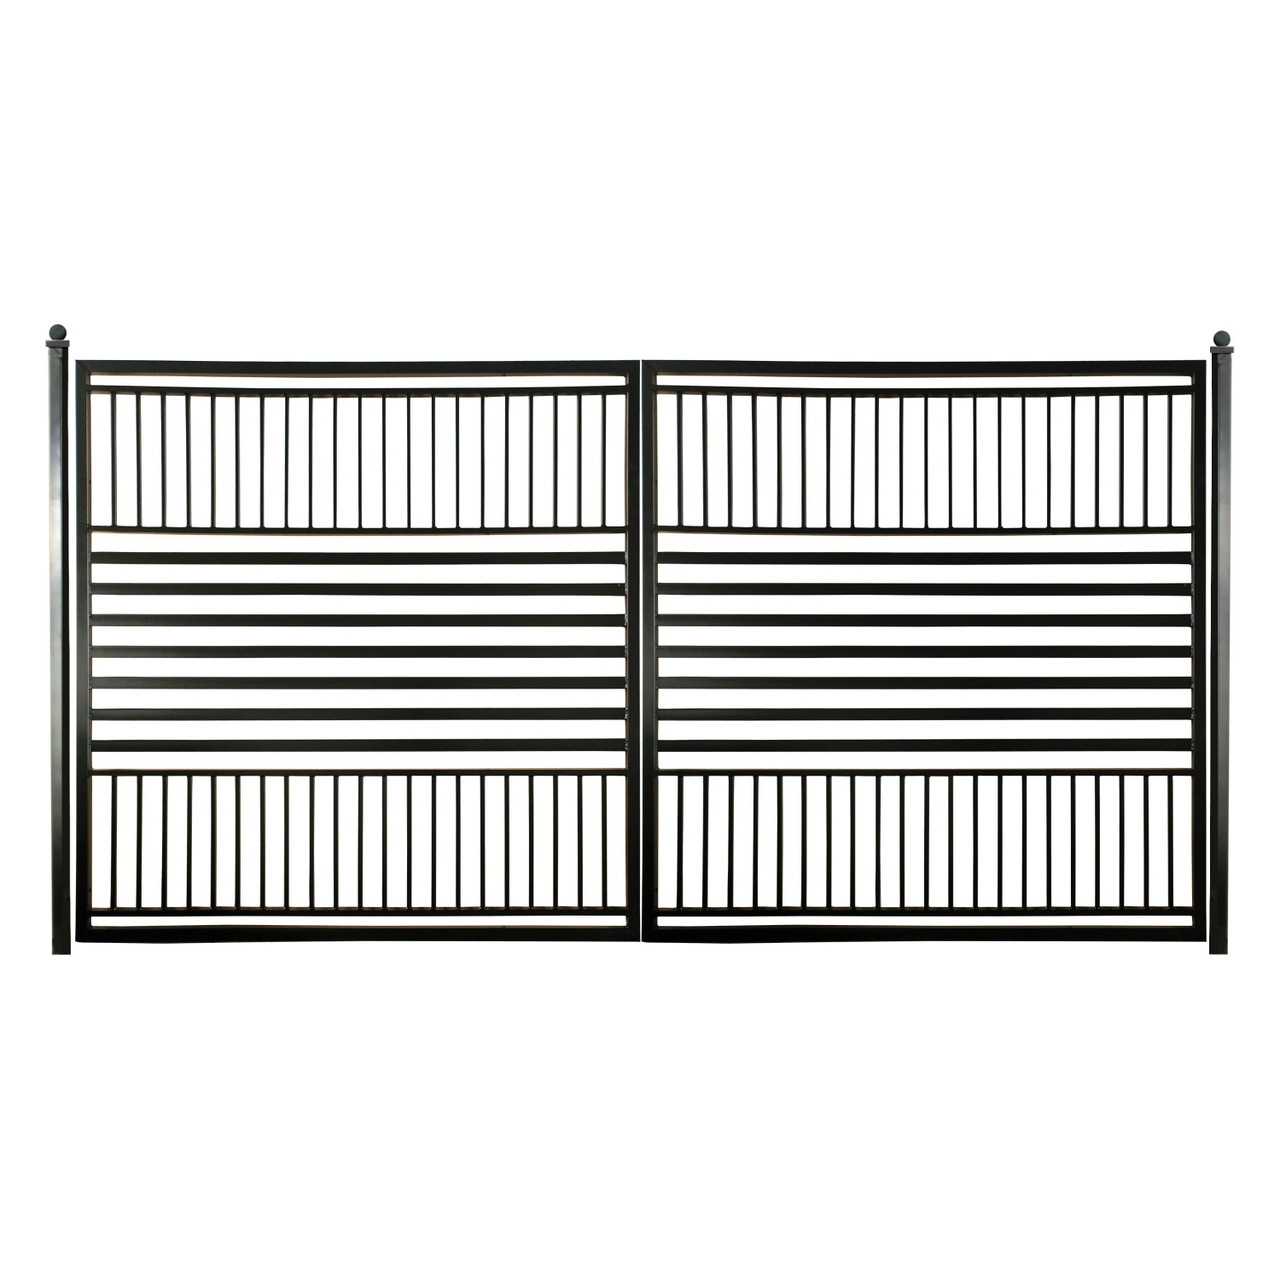
Aleko Steel Dual Swing Driveway Gate - Barcelona Style - 12 x 6 Feet
Aleko Steel Dual Swing Driveway Gate - Barcelona Style - 12 x 6 Feet Product Description Feel more secure in your space with our top-rated double swing steel driveway gate. These sturdy security gates are crafted with modern details to lend a timeless look to any environment. Along with beauty and practicality, our driveway gates our also known for their durability and longevity. Each distinctive security gate is fully welded making them thicker, heavier, and overall sturdier than most gates on the market. The hot-dipped galvanized steel is rust and corrosion resistant, and it has a powder-coated finish that doesn’t crack, peel, or chip unlike traditional paint. To prevent damage during shipping, each gate is transported in heavy-duty OSB plywood. Our team works hard to provide lasting quality you can depend on for years to come. Backed by a 10-year warranty, our superior designs have helped ALEKO become the #1 gate brand in the country. Order yours today! FEATURES: Hot-dipped galvanized steel is fully welded for superior durability and security Steel is less flexible than aluminum and does not bend on impact Powder-coated finish helps prevent rust, cracking, peeling, and chipping Modern Barcelona style catches the eye to enhance your home’s beauty and curb appeal Security gates are transported in heavy-duty OSB plywood crates to help prevent damage during delivery Smart packaging includes handle straps and wheels for easy transport Versatile gate can be used for commercial and residential projects Dual swing gate can be made automatic with compatible ALEKO Dual Swing Gate Openers Easy and straightforward installation 10-year warranty
Brand: Aleko Products
Category: Hardware > Fencing & Barriers > Gates > Driveway Gates